Battle of Trebbia (1799)

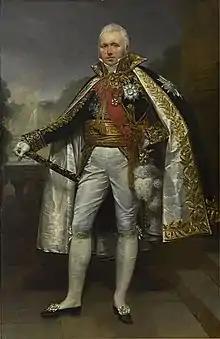
Claude Victor-Perrin

In MacDonald's "Army of Naples" Chef de brigade Victor Léopold Berthier served as chief of staff, Chef de bataillon Jacques Bardenet as chief of artillery and Jean-Louis Dubreton as commissary officer. In the 8 June order of battle that follows, the figures in parentheses are unit strengths. The Advanced Guard was led by General of Brigade Jean-Baptiste Salme and included the 11th Line (1,390), 12th Line (1,250) and 15th Light (1,340) Infantry Demi-Brigades, a detachment of the 25th Chasseurs à Cheval Regiment (85), the 6th Company of the 8th Foot Artillery Regiment (34) and the 3rd Company of the 1st Sapper Battalion (29). The 1st Division was commanded by General of Division Olivier and consisted of the 30th Line (1,508) and 73rd Line (2,009) Infantry Demi-Brigades, 7th Chasseurs à Cheval (321) and 19th Chasseurs à Cheval (314) Regiments and gunners and sappers (311). The 2nd Division was directed by General of Division Rusca and comprised the 17th Light (1,880), 55th Line (886) and 97th Line (1,760) Infantry Demi-Brigades, 16th Dragoon (488) and 19th Dragoon (330) Regiments and artillerists and sappers (116).